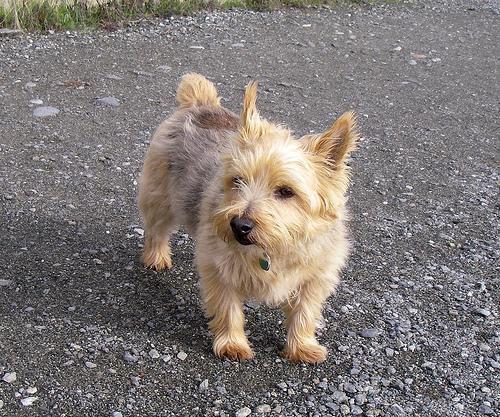
Norwich_terrier